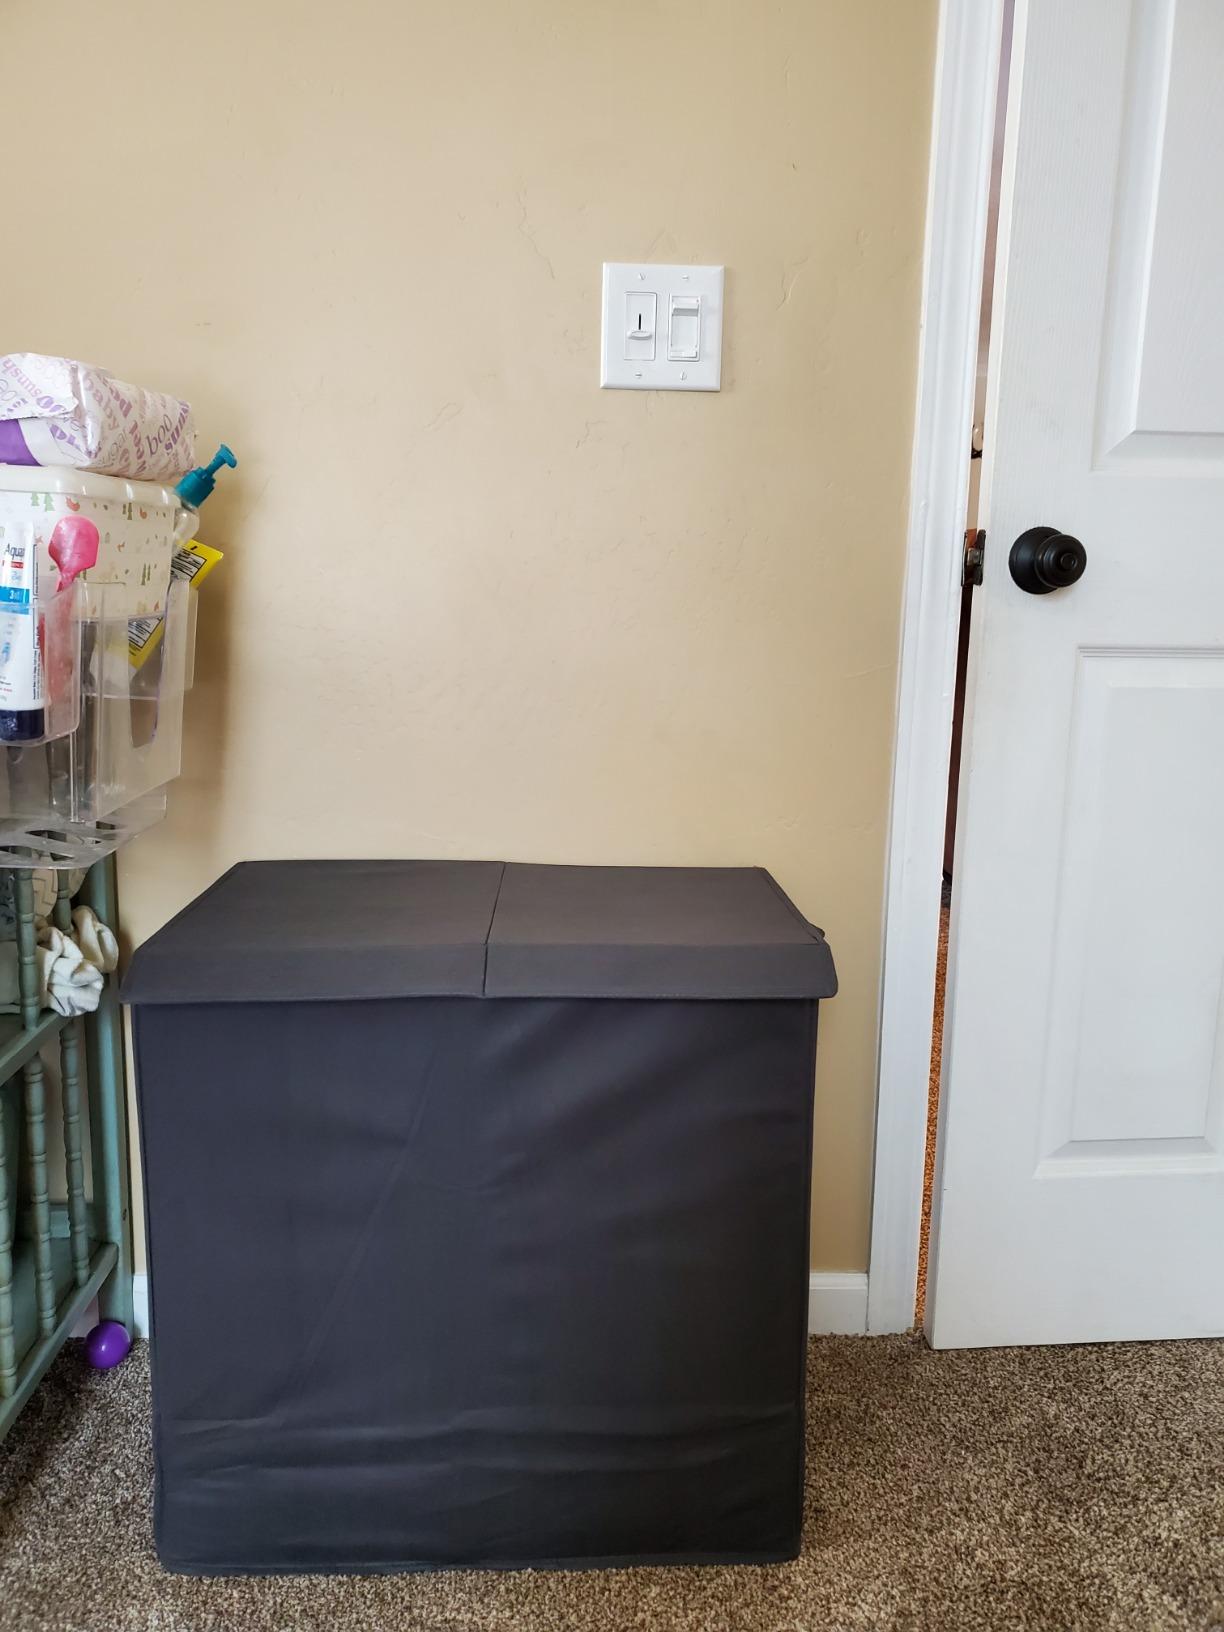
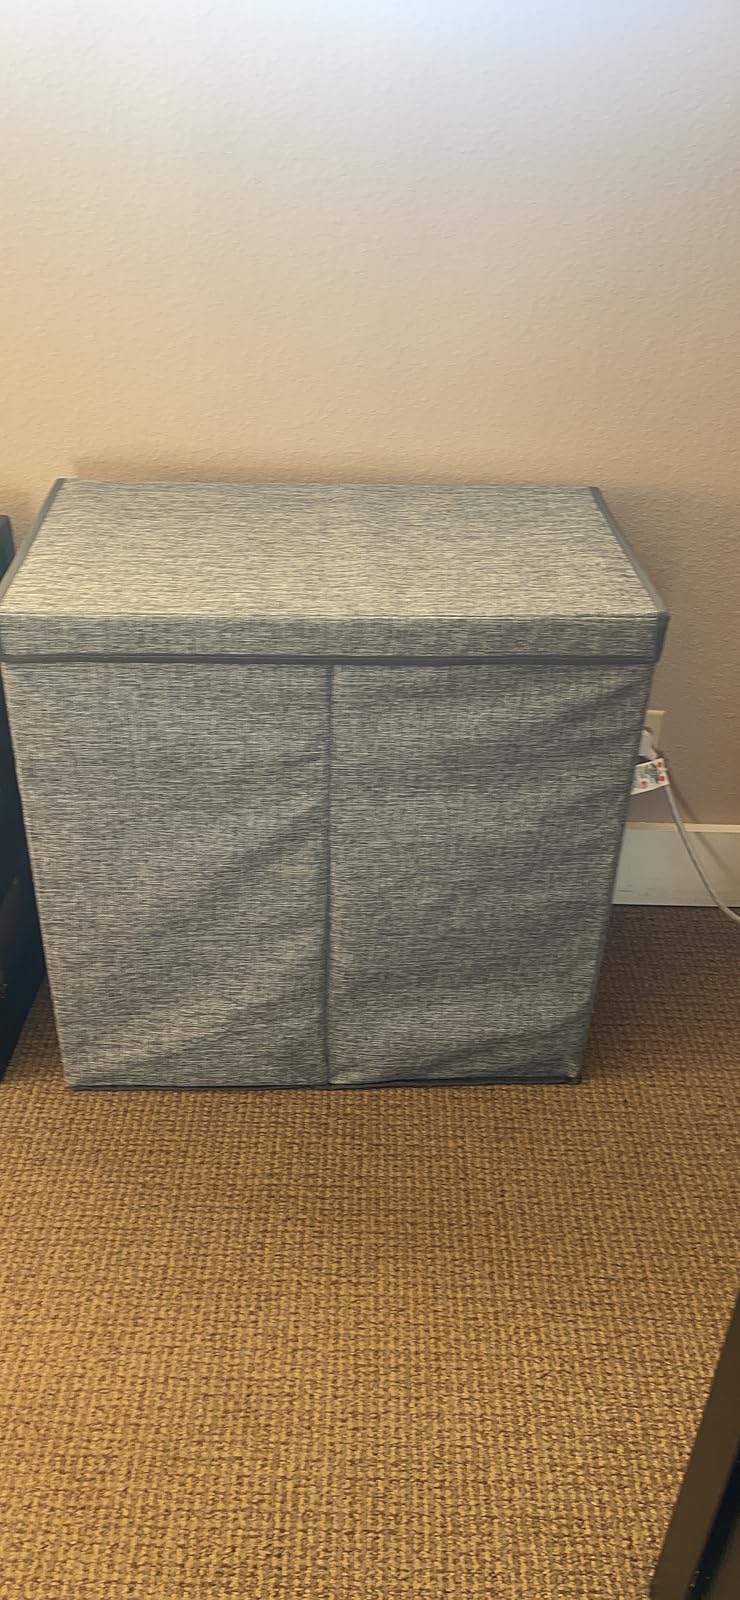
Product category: items_hamper
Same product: yes